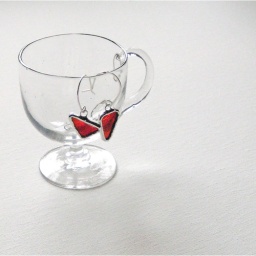
Fragments - stained glass asymmetric earrings in firey red orange embers